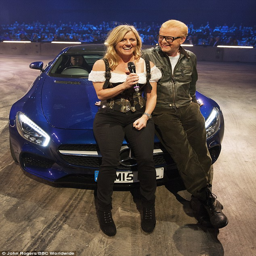
she 's done this before ? person seemed perfectly at ease as she sat on the bonnet of a car and conversed with person